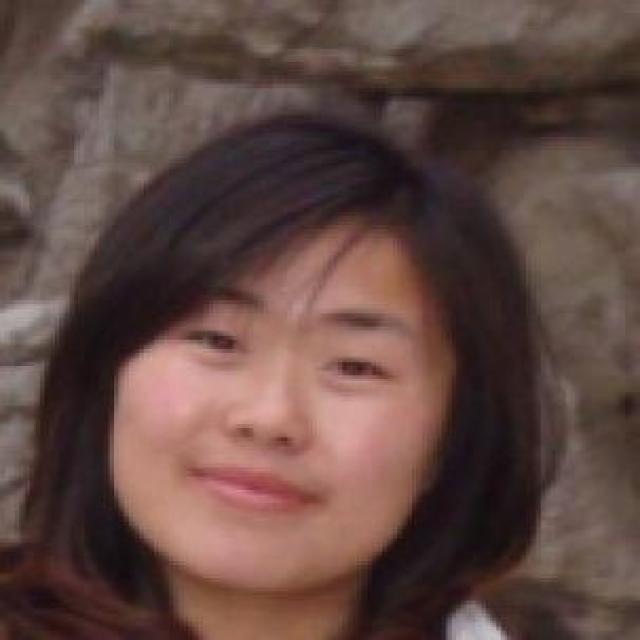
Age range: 21-44